Mr. Gay International

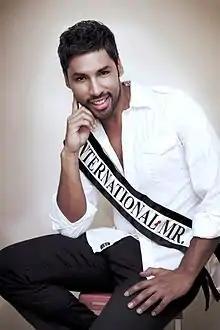
Pablo Salvador International Mr. Gay Titleholder.

Mr. Gay International was the first international contest to select an Ambassador or spokesman to support the mission of the sponsoring nonprofit corporation, the Noble Beast Foundation. President of the Noble Beast Foundation is Don Spradlin, who founded and produced the first three Competitions with a team of dedicated volunteers. Carlos Melia, native from Argentina was the third International Mr Gay titleholder, elected and crowned in Los Angeles, California in 2008. The last International Mr. Gay titleholder was Pablo Salvador Sepúlveda from Chile. The competition has been "de facto" replaced by Mr Gay World.